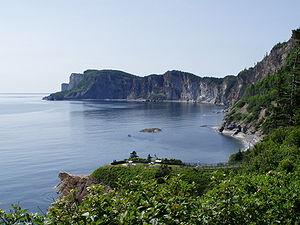
Le péninsule de Forillon est une péninsule située à l'extrémité orientale de la Gaspésie dans la province canadienne du Québec. Le cap Gaspé est son cap oriental.
La Gaspésie est une péninsule située au centre-est du Québec, à l'est de la vallée de la Matapédia, et entourée des eaux du fleuve Saint-Laurent au nord, du golfe St-Laurent à l'est et de la baie des Chaleurs au sud. Le nom de Gaspésie est un dérivé du mot Gaspé qui est un dérivé du terme micmac « Gespeg » signifiant « fin des terres ».
Le tourisme au Québec représente le cinquième produit d'exportation en importance du Québec. Près de 30 000 entreprises sont liées à cette industrie, dont 70 % sont situées à l'extérieur de Montréal et de la ville de Québec. Elles emploient plus de 400 000 personnes, la majorité dans les secteurs de la restauration et de l'hébergement. En 2010, près de 27 millions de touristes ont visité le Québec, dont les trois quarts proviennent du Québec et l'autre quart de l'extérieur, particulièrement des marchés limitrophes. Les touristes français sont ceux qui séjournent le plus longtemps au Québec. Les marchés hors Québec génèrent la moitié des recettes touristiques. Ce sont les touristes espagnols qui dépensent le plus par nuitée au Québec, immédiatement suivis par les touristes des États-Unis.
Le parc national de Forillon est un parc national du Canada de 244,8 km² situé dans la région de la Gaspésie au Québec. Le parc comprend des forêts, une côte maritime, des marais salants, des dunes, des falaises, une plage ainsi que l'extrémité nord des Appalaches québécoises. Le parc a été créé en 1970 dans le but de protéger un élément représentatif des monts Notre-Dame.
Les parcs nationaux du Canada sont constitués de plus de quarante aires protégées, dont 42 parcs nationaux et réserves de parcs nationaux, quatre aires marines nationales de conservation et un site canadien. Le réseau des parcs nationaux comprend 167 lieux historiques nationaux, qui, comme les parcs, sont gérés par Parcs Canada.